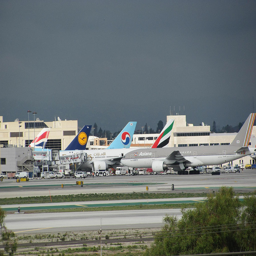
A group of large jets sitting on top of an airport runway.
Four planes on an airport tarmac under dark skies.
A line of airplanes at a standstill in an airport.
Man air crafts are lined up on the tarmac.
A line of airplanes are parked in a staggered fashion at an airport.